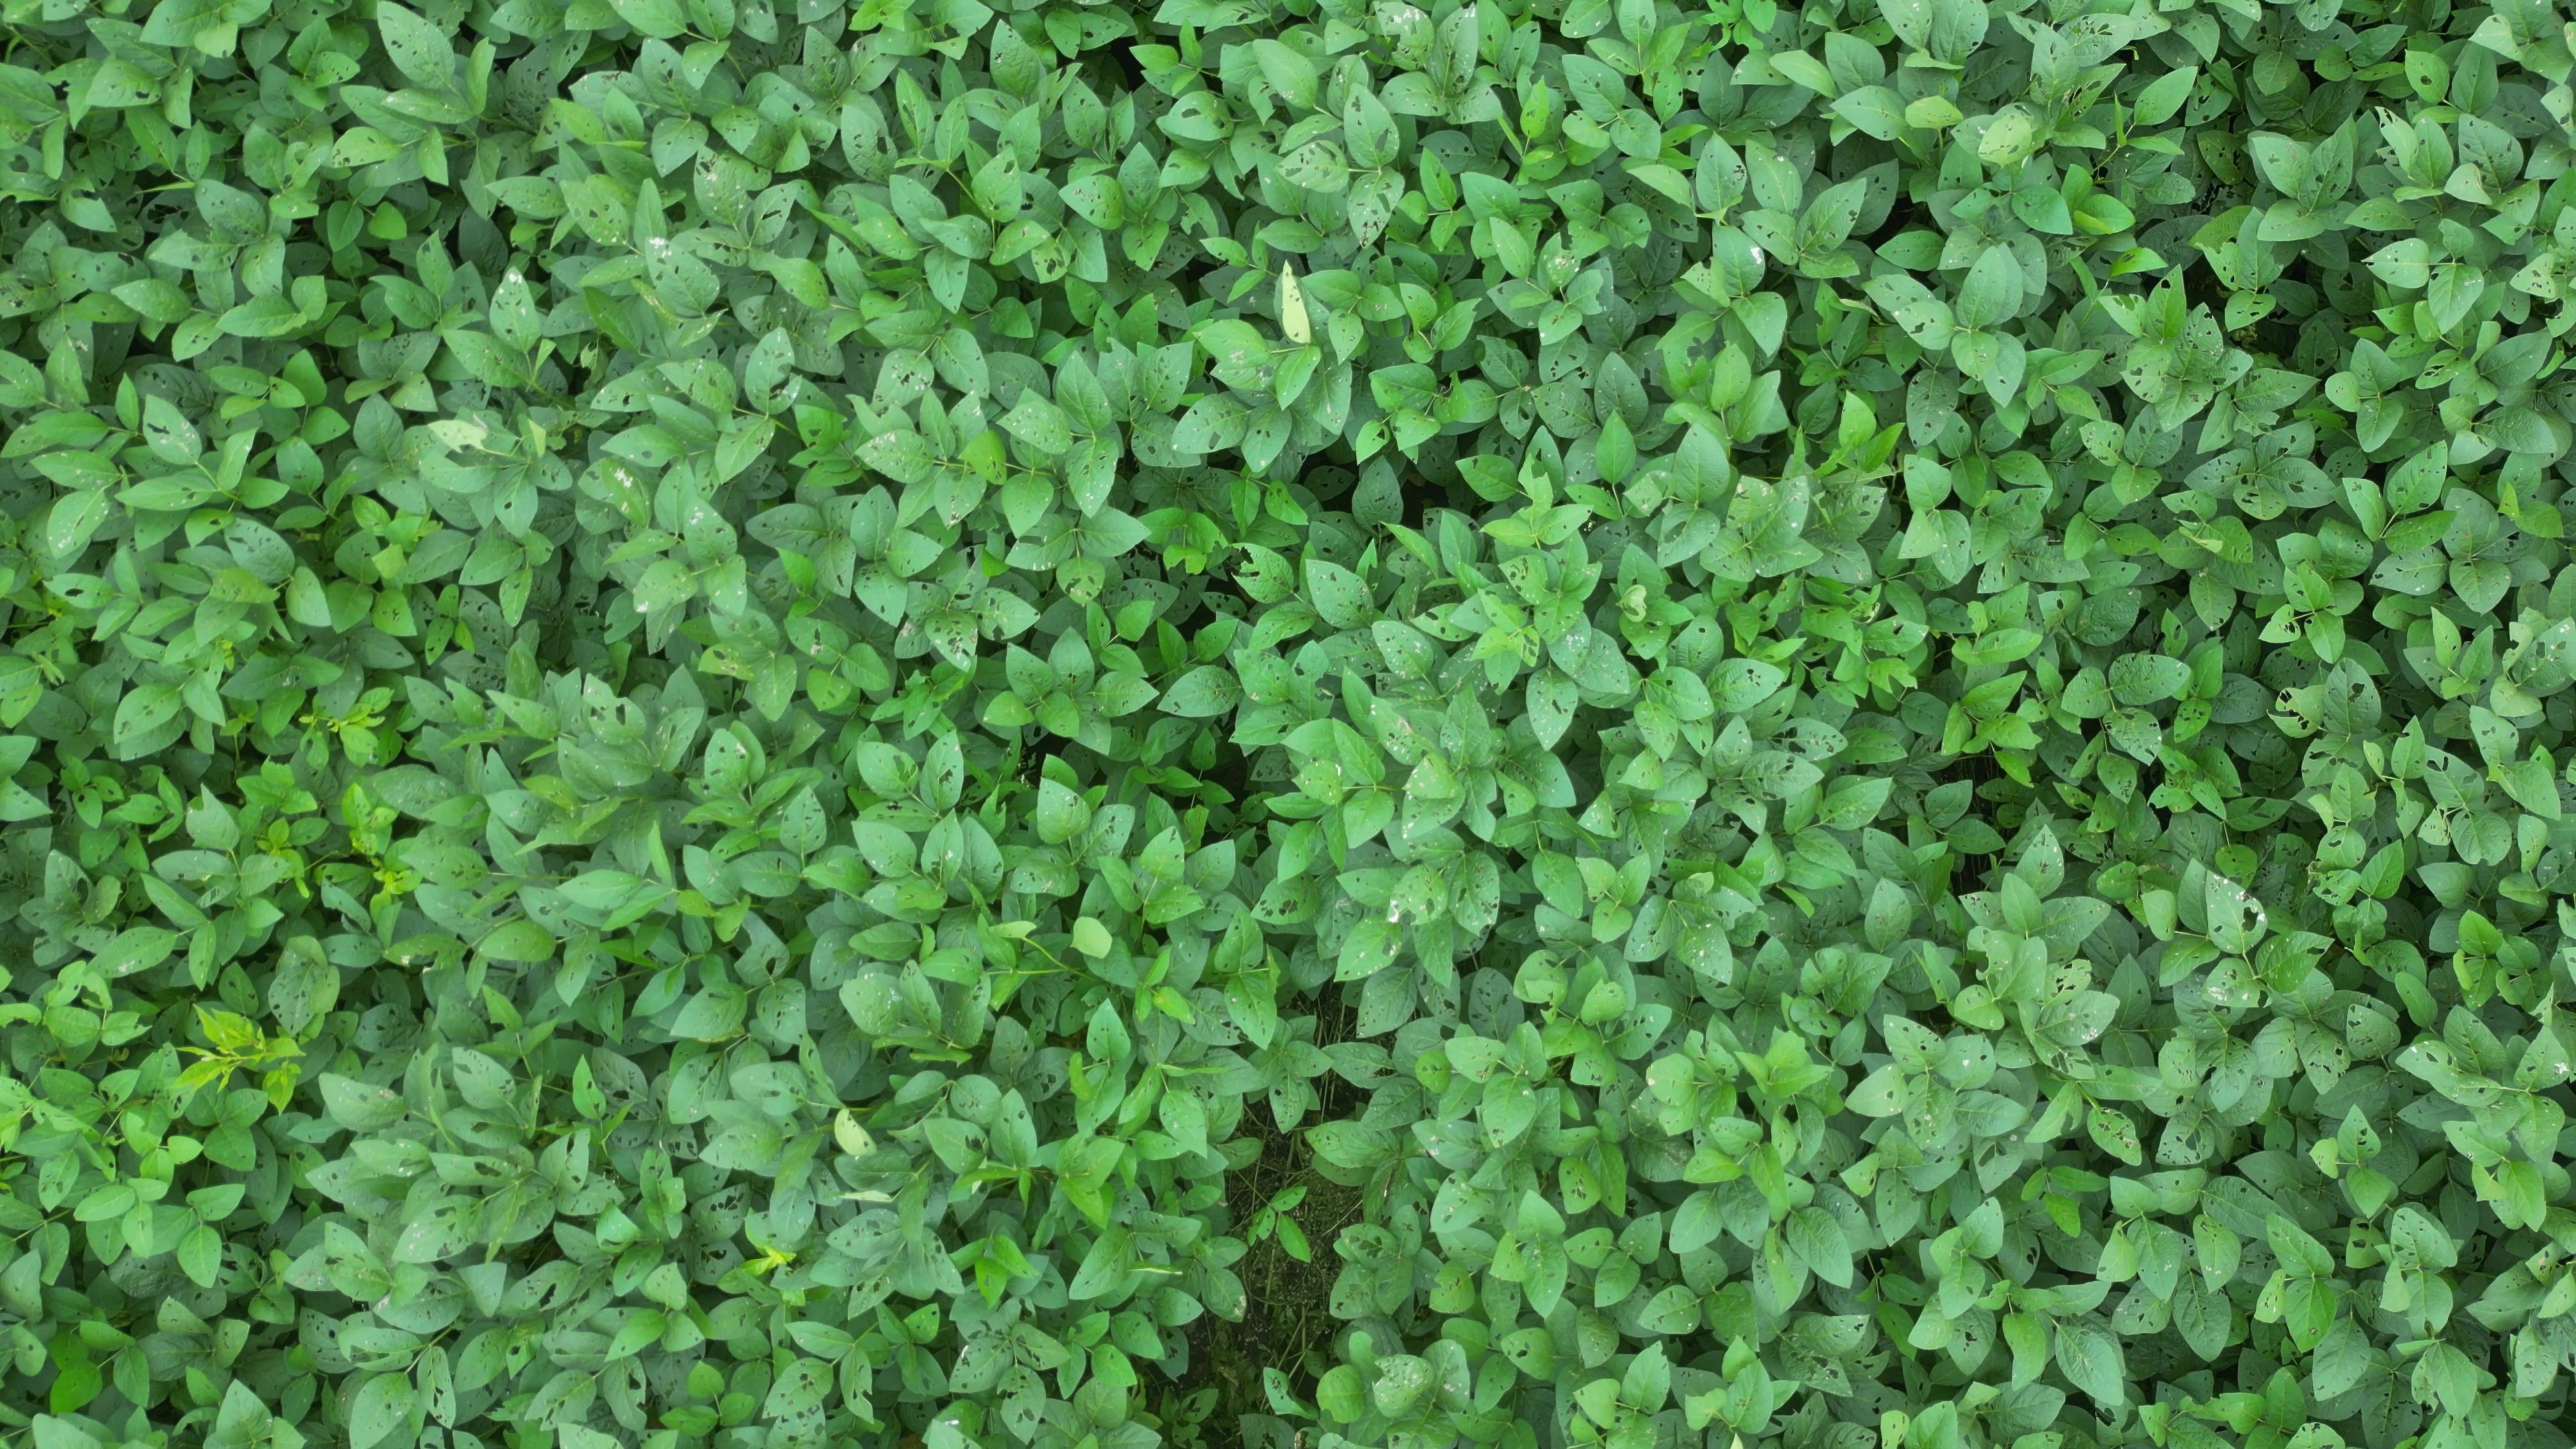
Label: Semilooper_Pest